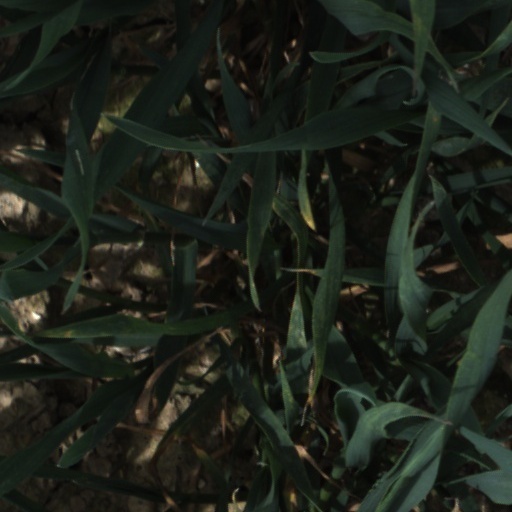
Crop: wheat